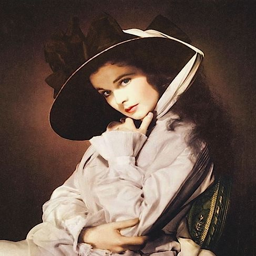
actor in a portrait as author for person .